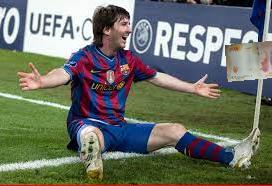
Denominación: 1000